Hundred of Goyder

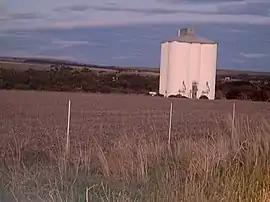
Grain silo at Nantawarra in the north of the hundred

The Hundred of Goyder is the cadastral unit of hundred on the northern Adelaide Plains centred on the locality of Goyder. It is one of the 16 hundreds of the County of Stanley. It was named in 1862 by Governor Dominick Daly after George Goyder, famed South Australian surveyor. In addition to the localities of Goyder and Beaufort, most of Nantawarra lies within the Hundred of Goyder. The portions of Port Wakefield and Bowmans north of the Wakefield River are also inside the hundred, and small parts of the localities of South Hummocks and Mount Templeton cross the western and eastern of boundaries of the hundred, respectively.